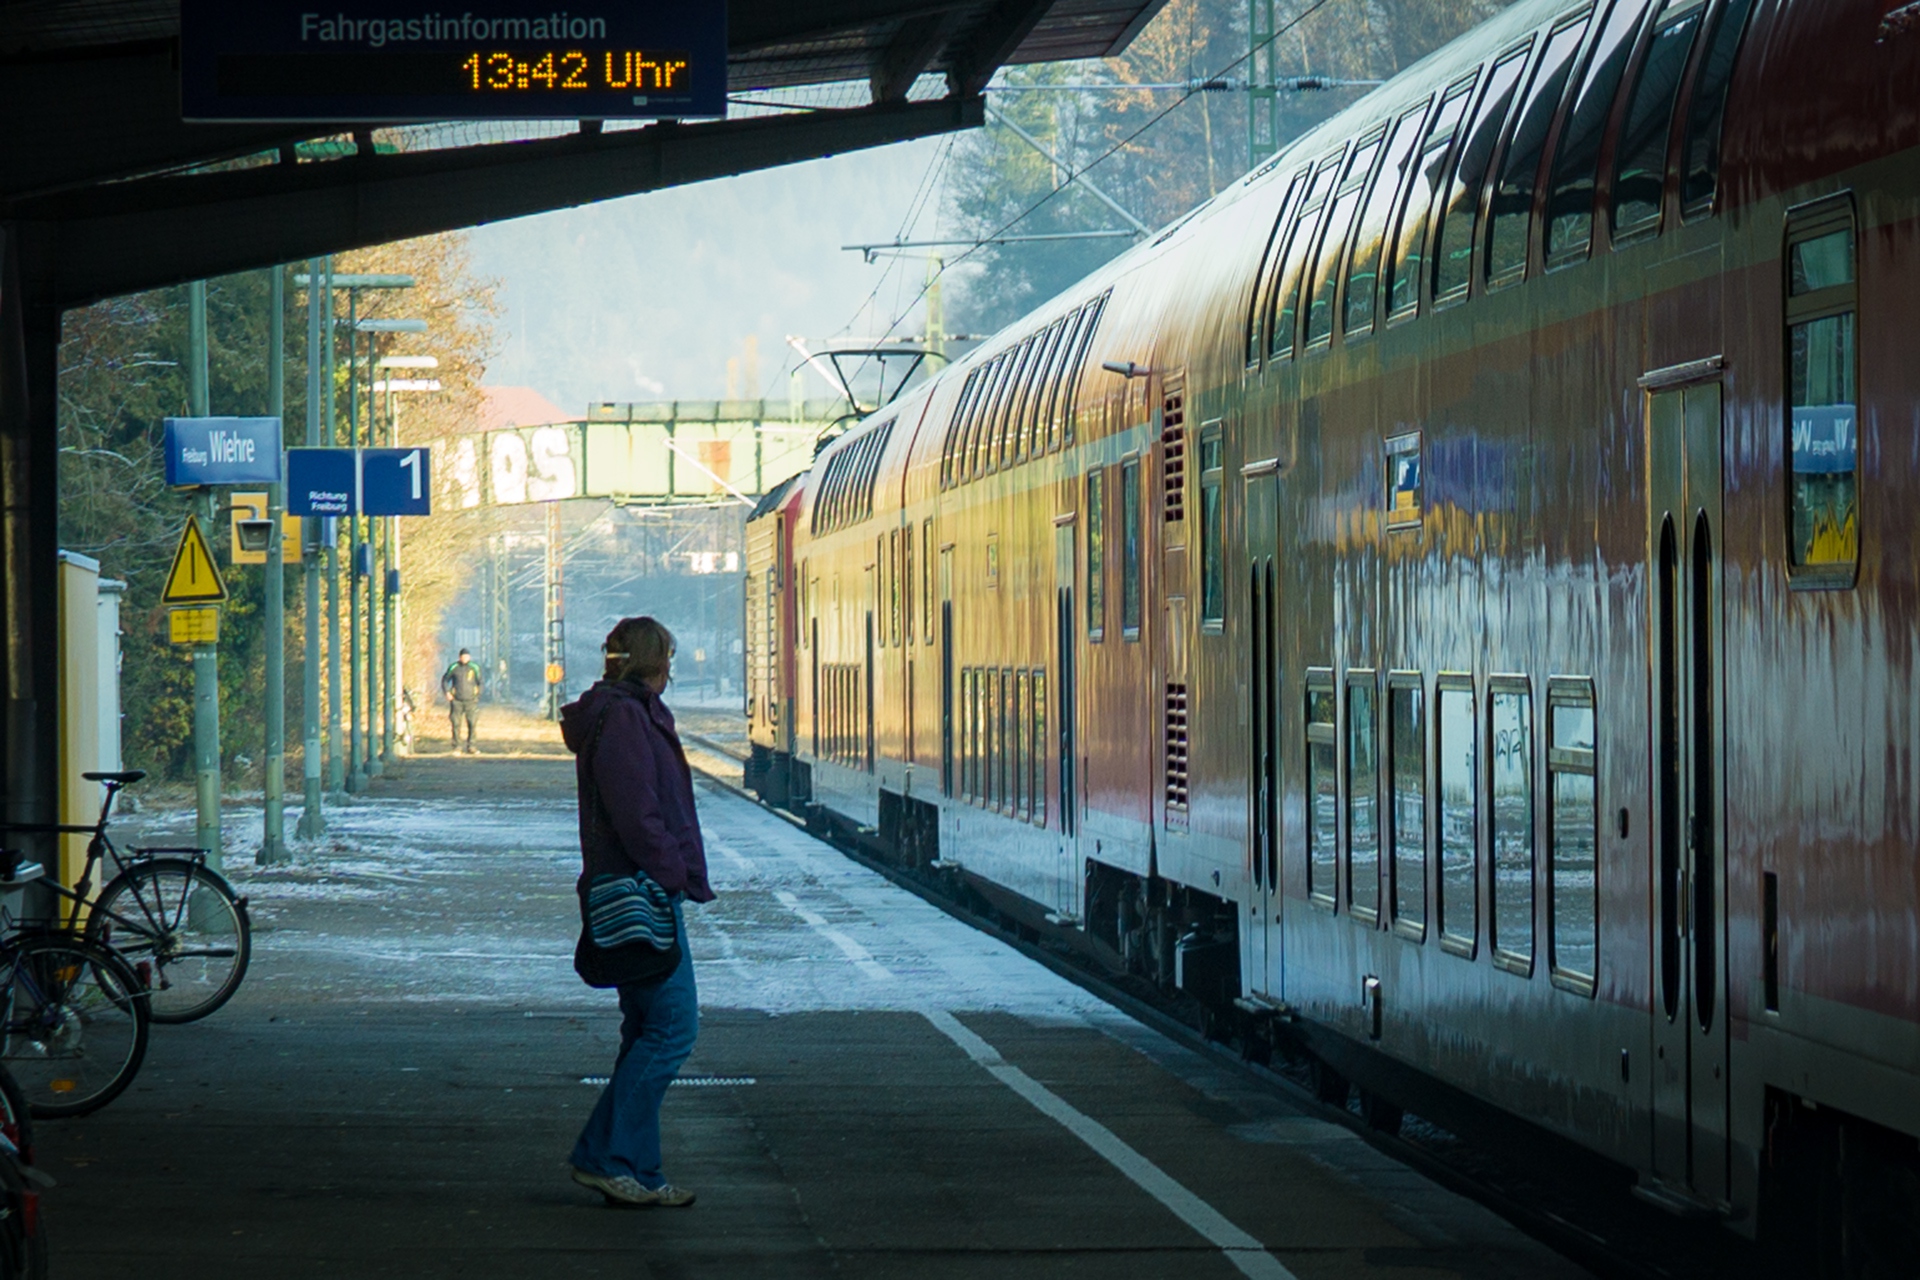
photograph, transport, yellow, snapshot, standing, mode of transport, urban area, street, architecture, pedestrian, human, metropolitan area, reflection, infrastructure, city, building, photography, metropolis, road, vehicle, glass, travel, metal